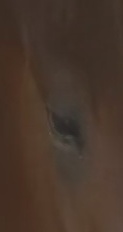
Face region: eyes (orbital_tightening_and_eye_area)
Pain indicator: moderately_present